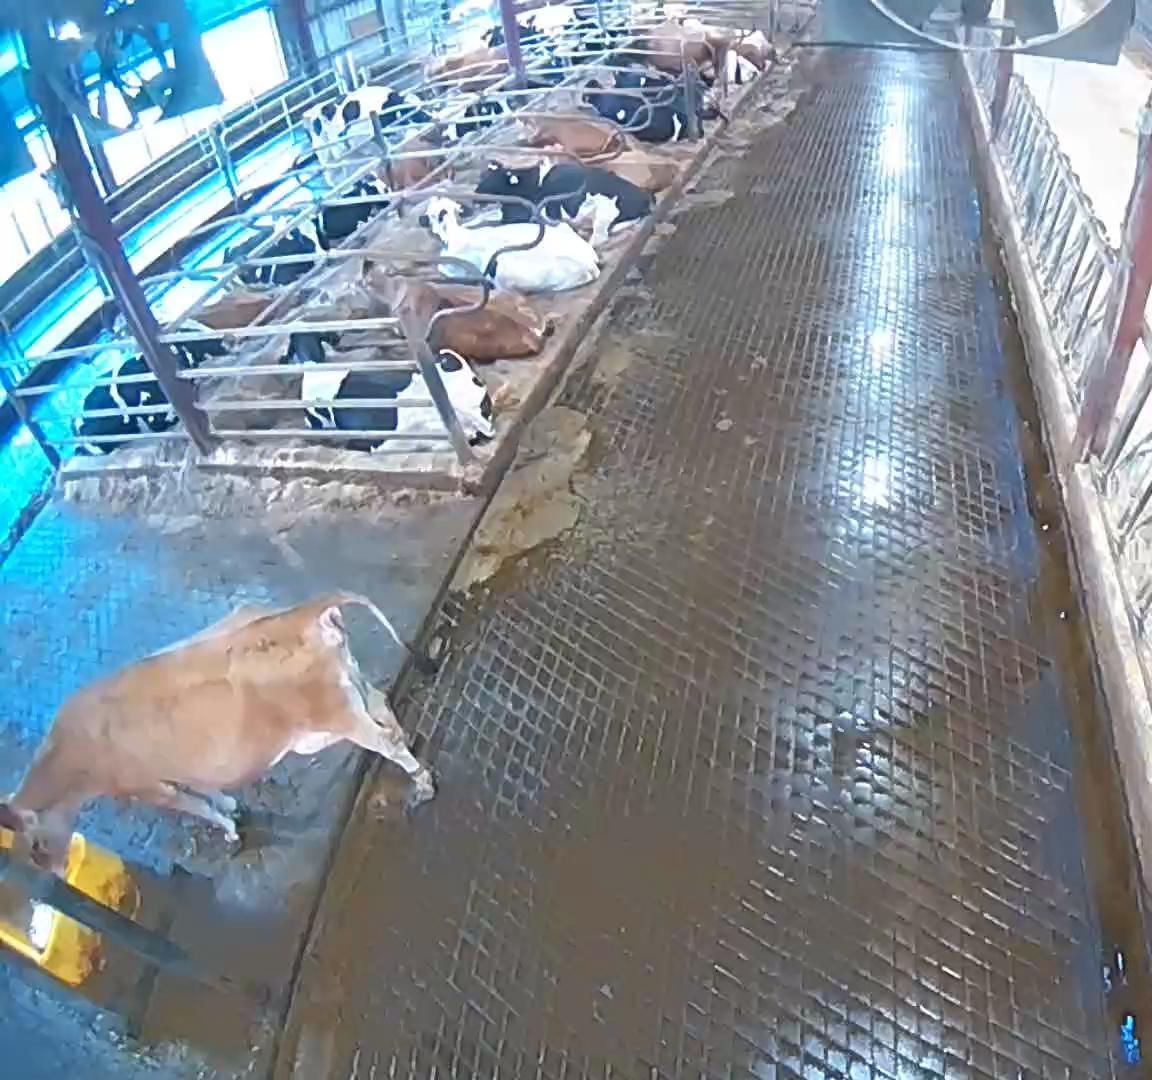
Number of cows: 16